Fujifilm FinePix XP-series

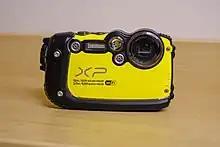
A Fujiflm FinePix XP200

Some online reviews claim the XP series has inferior image quality, an easy to scratch screen, and inadequate water-proofing. However, other reviews praise the XP series for their rugged construction, photo quality, and waterproofing.